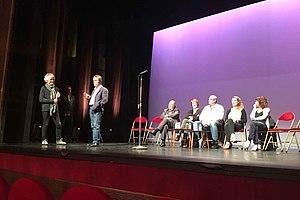
David Pharao est un metteur en scène, auteur, scénariste français né le 18 février 1958. D’abord comédien, il se dirige très tôt vers l’écriture et la mise en scène de comédies pour le théâtre, la télévision et le cinéma.